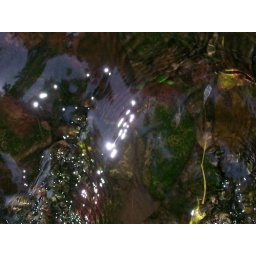
The stream water has a leaf in it and is flowing by a rock covered in algae.